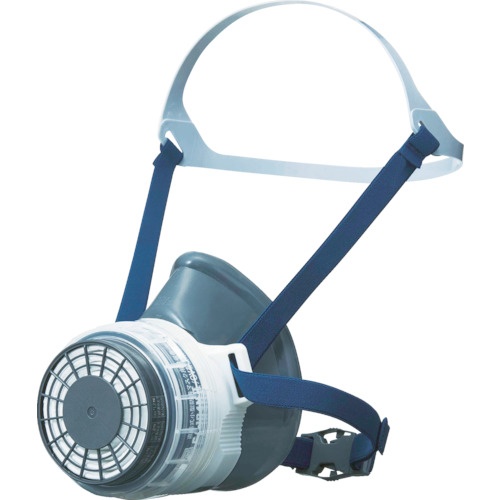
シゲマツ　直結式小型防毒マスク　ＧＭ７６−ｓ（Ｍ／Ｅ）ＨＢ　GM76-S C33(M/E)HB　1 個
カタログ品番：GM76-S C33(M/E)HB 特長：●日本人の顔形に合わせた設計で、有害物質の侵入を防ぐダブルクッション構造です。●吸収缶の定番CA-104N2シリーズが取付けられるタイプです。 用途：●低濃度の有毒ガスが発生する作業用。●有害物質の環境濃度:0.1%(1000ppm)以下。（ただし、ばく露限界の10倍以下） 仕様：●サイズ：M/E●縦(mm)：117●横(mm)：100●吸気抵抗(Pa)：25以下●排気抵抗(Pa)：60以下●適合吸収缶：CA-104N2シリーズ、CA-107L/OV●国家検定合格品●型式検定合格番号：TN304号 材質／仕上：●接顔部：Si（シリコーンゴム） 注意：●吸収缶は別売です。
Brand: （株）重松製作所
Category: Apparel & Accessories > Clothing Accessories > Hair Accessories > Hair Pins, Claws & Clips